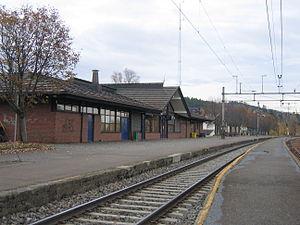
La gare de Moelv est une gare ferroviaire de la ligne de Dovre. La gare se trouve dans le centre de Moelv qui fait partie de la commune de Ringsaker.